Kunstmuseen Krefeld

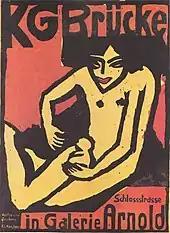
Poster for the Brücke exhibition by Ernst Ludwig Kirchner, 1905

The Kunstmuseen Krefeld have an extensive Graphic Collection with over 12,000 drawings, prints and artists' books. The foundation of this collection was laid in the early years under the director Friedrich Deneken. The aim was to provide an overview of the artistic development of the 19th century with individual sheets. But the first posters were also purchased for the international poster collection, which today numbers over 1000 sheets. In 1923, the collection expanded abruptly with the acquisition of the model collection of the "Deutsches Museum für Kunst in Handel und Gewerbe". This included designs by Peter Behrens, Henry van de Velde, the and the Wiener Werkstättes. At the same time, an extensive collection of Japanese woodblock prints was created. In the 1920s, prints by Heinrich Campendonk, Erich Heckel, Käthe Kollwitz and Franz Marc joined the collection. Even after the Second World War, special attention was paid to the graphic arts collection. For example, the art museums have 80 prints by Picasso as well as works by Warhol, Beuys and Matisse. In the 1980s, works by Gerhard Richter, Nicola De Maria, Abraham David Christian, Mimmo Paladino, A. R. Penck and Norbert Prangenberg were added. In the 1990s, graphic works by artists such as Christian Boltanski, Bethan Huws, Anri Sala or Luc Tuymans entered the collection.